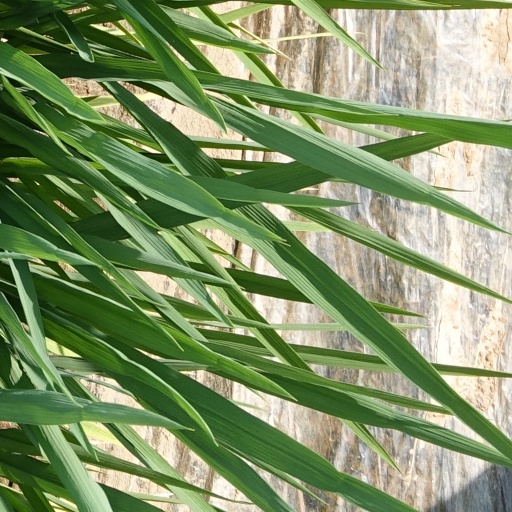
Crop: rice